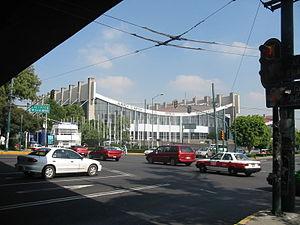
Robert George Windle dit Bob Windle, né le 7 novembre 1944 à Sydney, est un ancien nageur australien des années 1960 spécialisé en nage libre. Il a notamment remporté quatre médailles olympiques dont une en or. Champion olympique du 1 500 m nage libre et médaillé de bronze avec le relais 4 × 100 mètres nage libre aux Jeux olympiques d'été de 1964 à Tokyo, il enlève l'argent et le bronze sur 4 × 200 m et le 4 × 100 m nage libre lors des Jeux olympiques d'été de 1968 à Mexico. Réputé pour sa polyvalence, il est le seul nageur à avoir représenté l'Australie aux Jeux olympiques dans les distances de nage libre du 100 m au 1 500 m. Durant sa carrière, il bat à six reprises un record du monde et remporte six médailles d'or aux Jeux du Commonwealth. Enfin, il gagne 19 titres de champion d'Australie sur toutes les distances entre le 220 yards et le 1 650 yards.